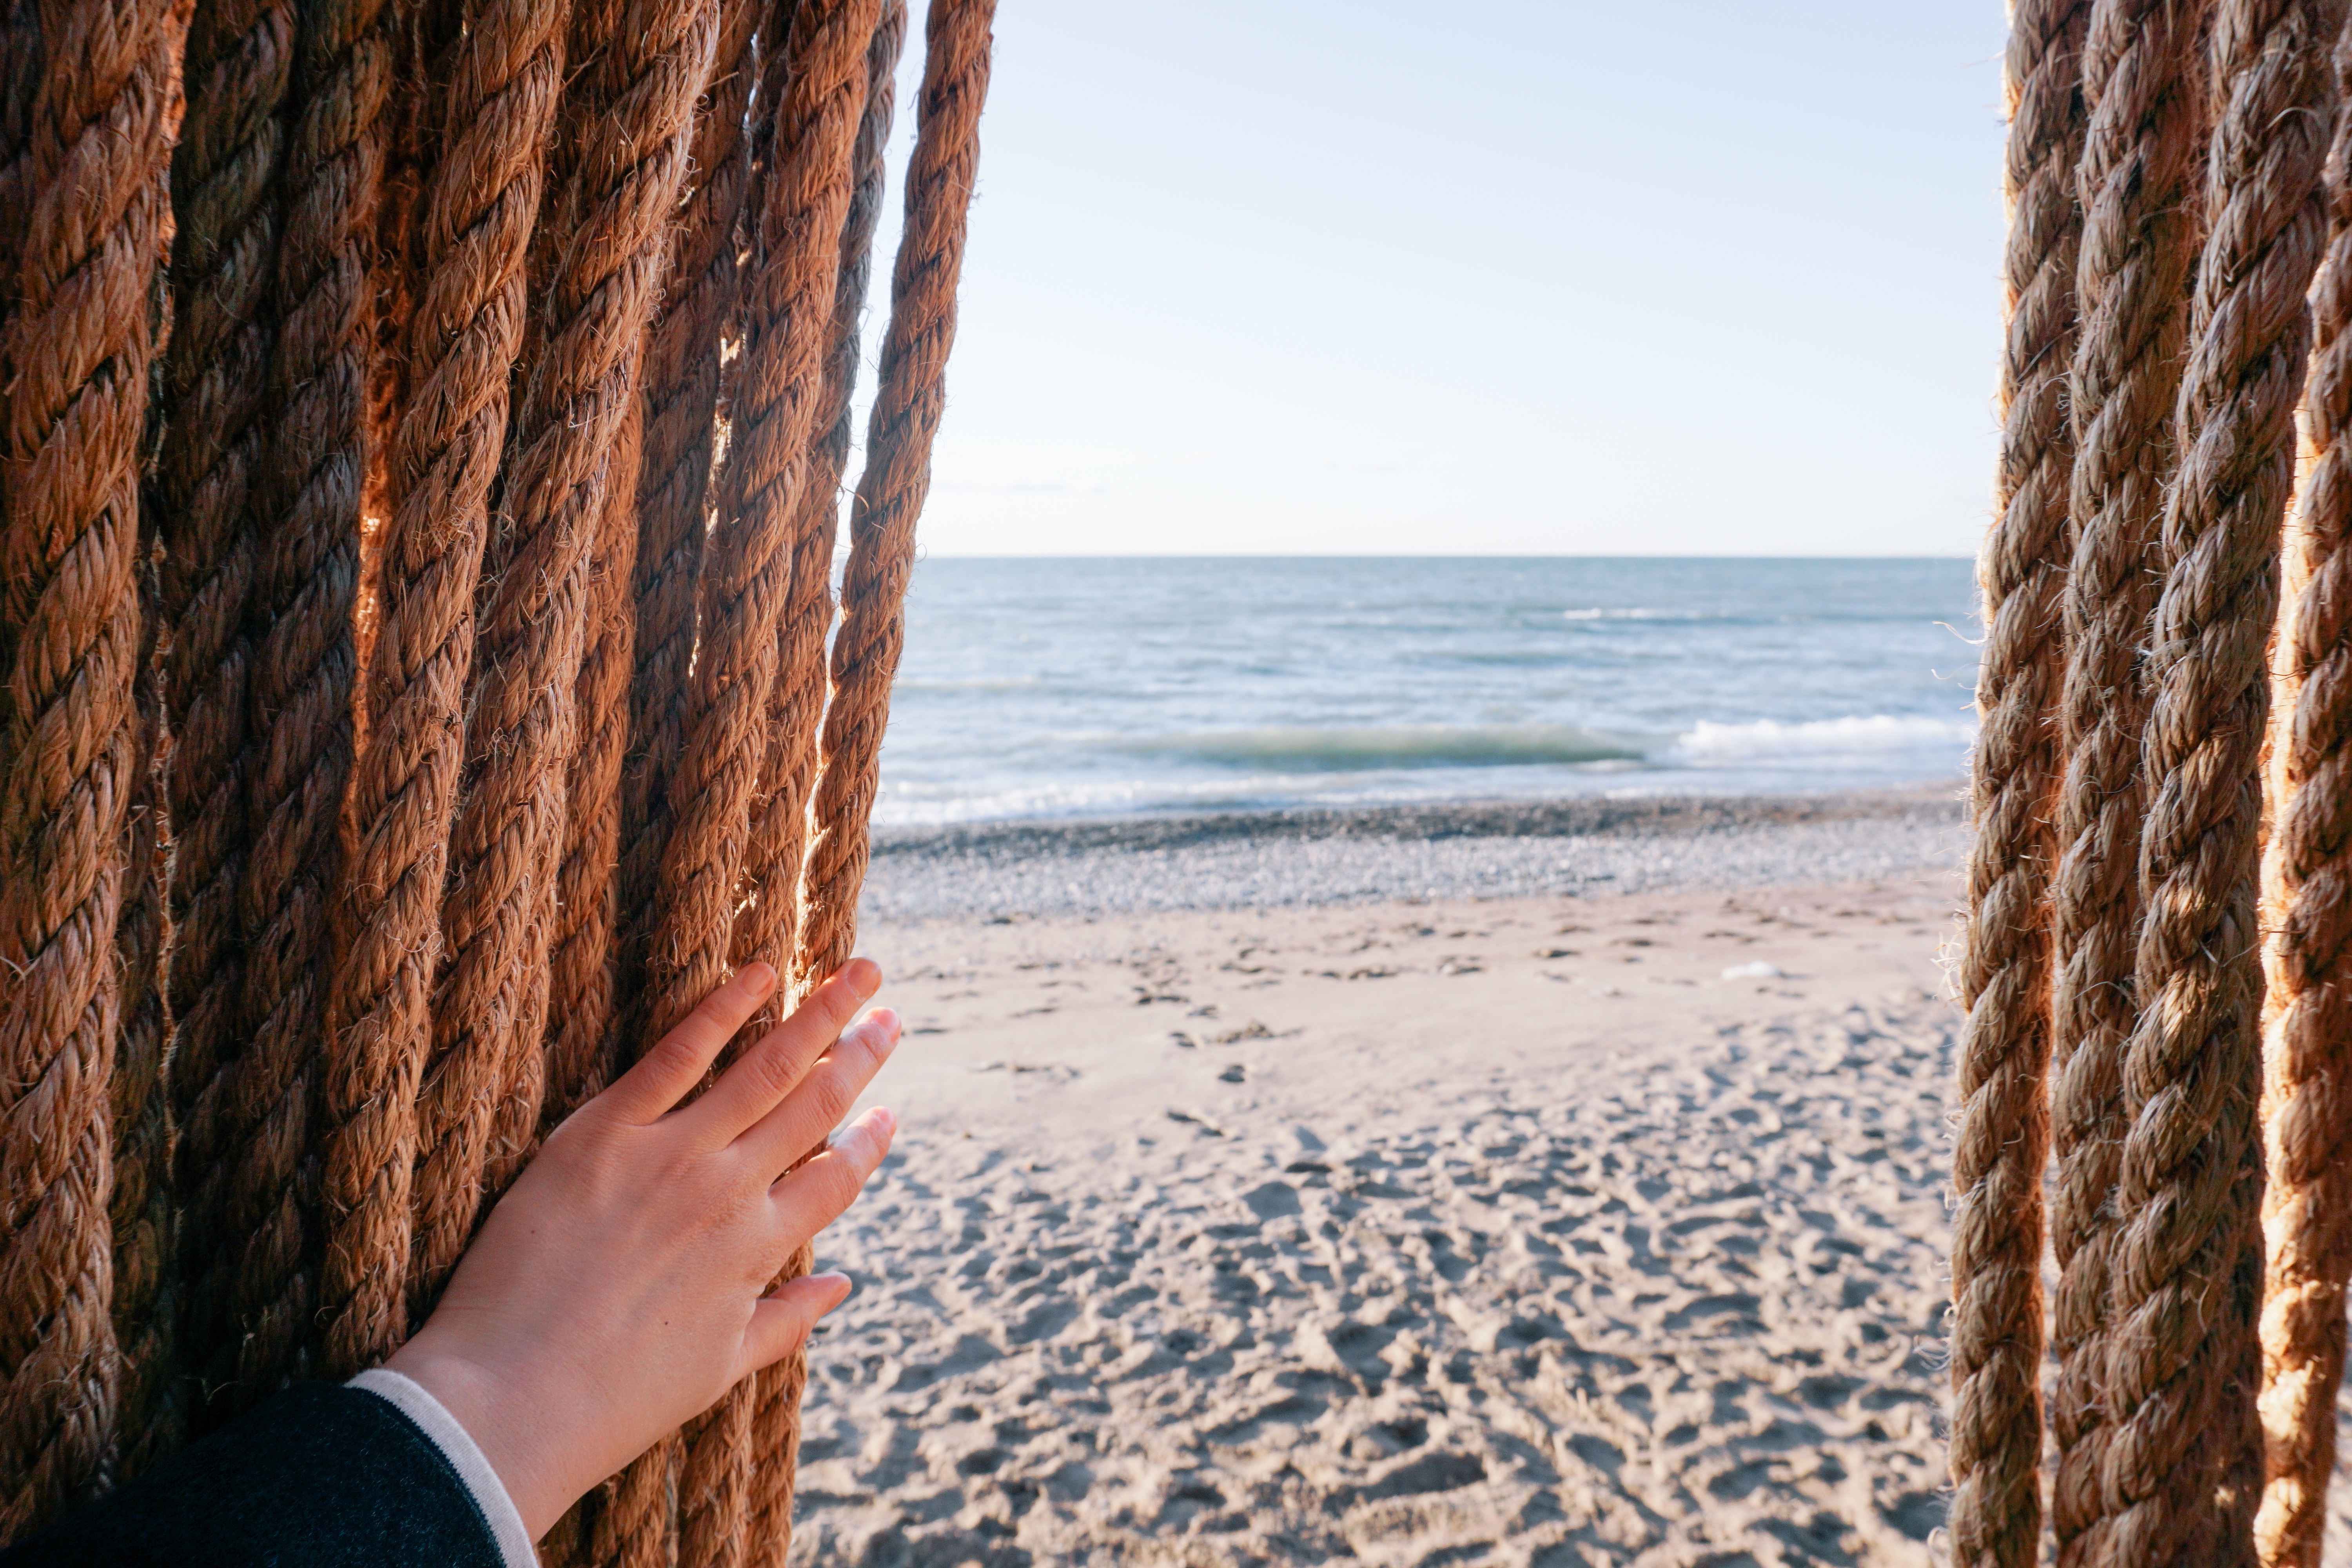
beach, sea, coast, sand, rock, ocean, rope, wood, sunlight, vacation, material